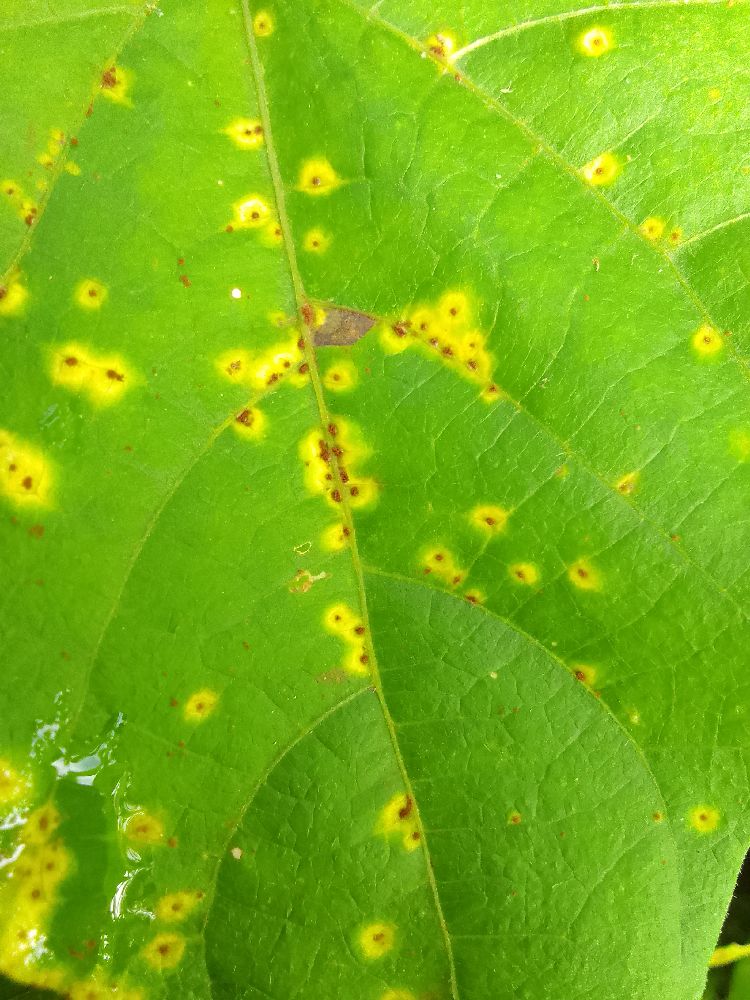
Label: rust